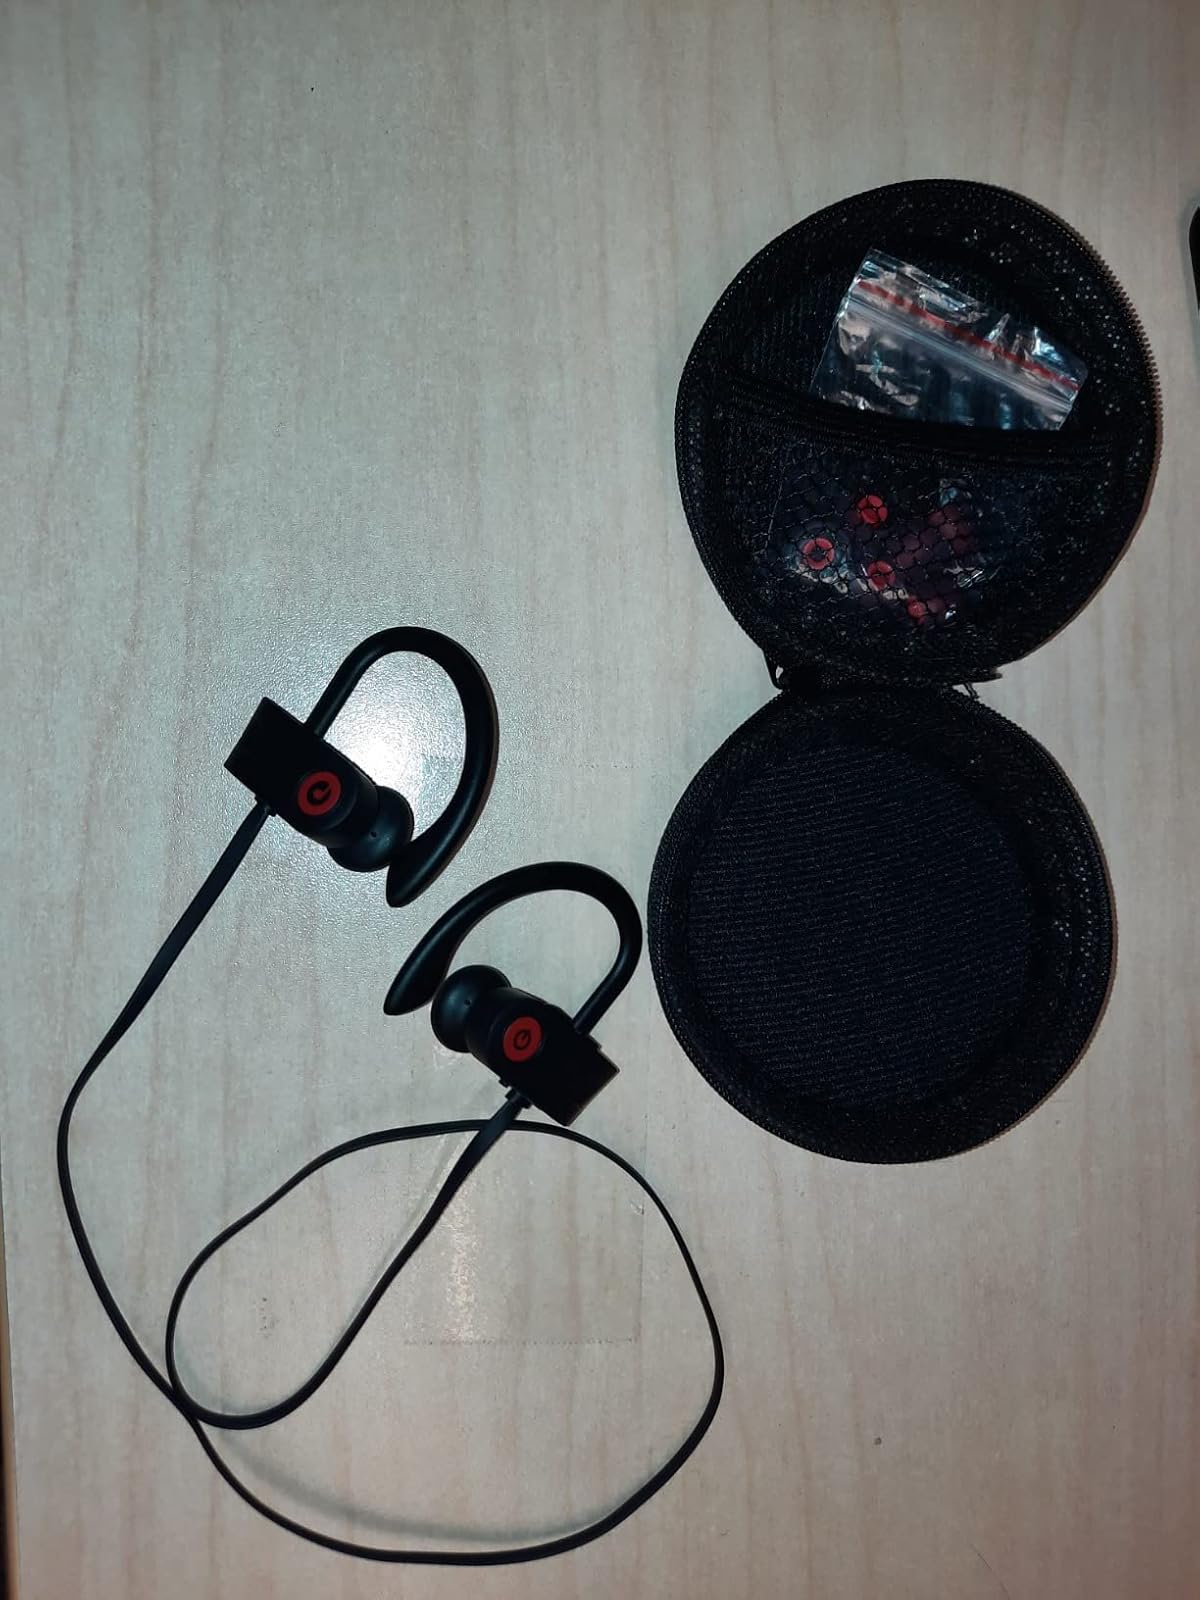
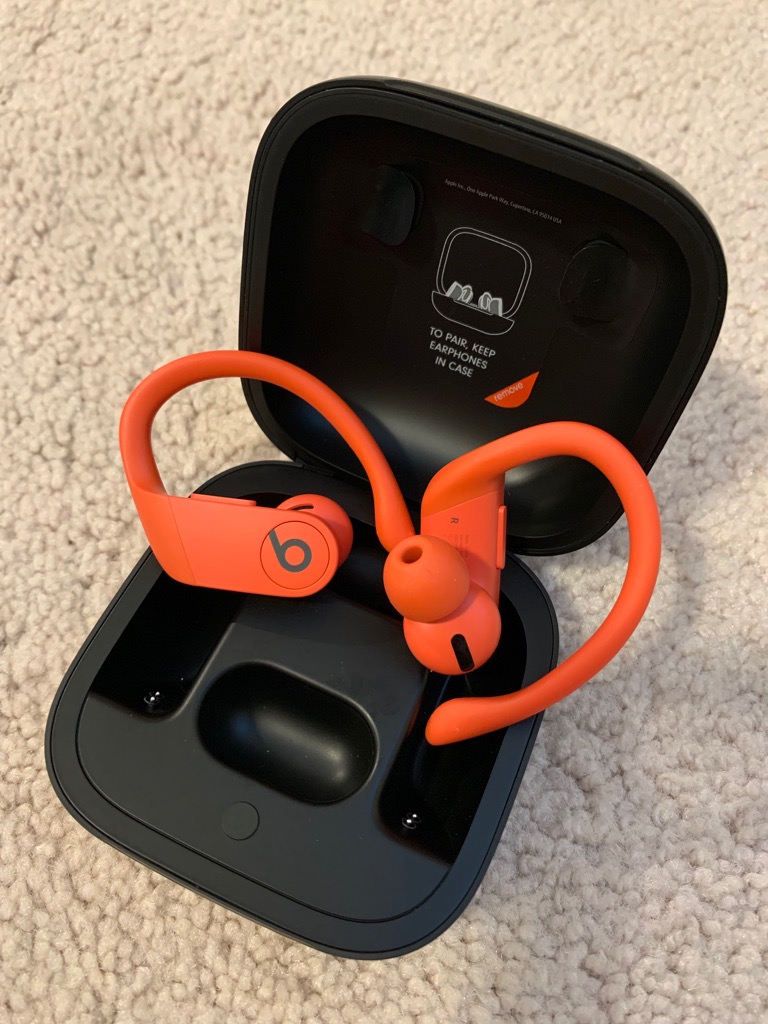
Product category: earbuds
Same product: no